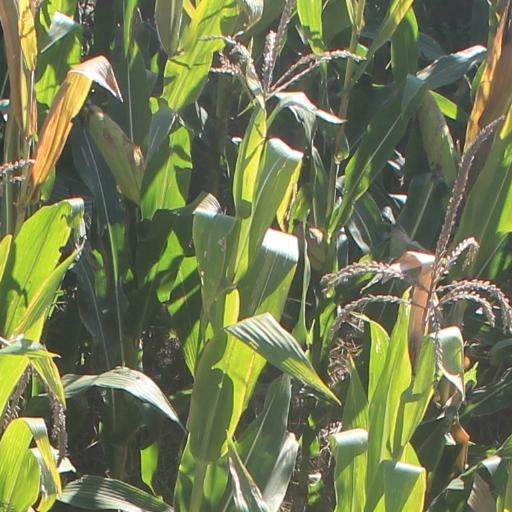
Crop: maize; corn